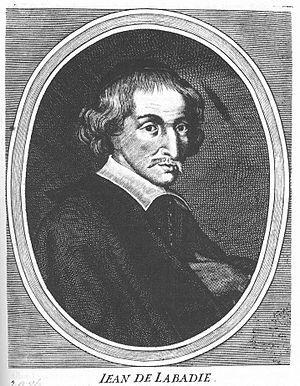
Jean de Labadie, né à Bourg, le 13 février 1610 et mort à Altona le 13 février 1674, est un prêtre français devenu pasteur protestant. En butte à de nombreuses critiques il fonde finalement sa propre communauté chrétienne dont les membres sont connus comme 'Labadistes'.